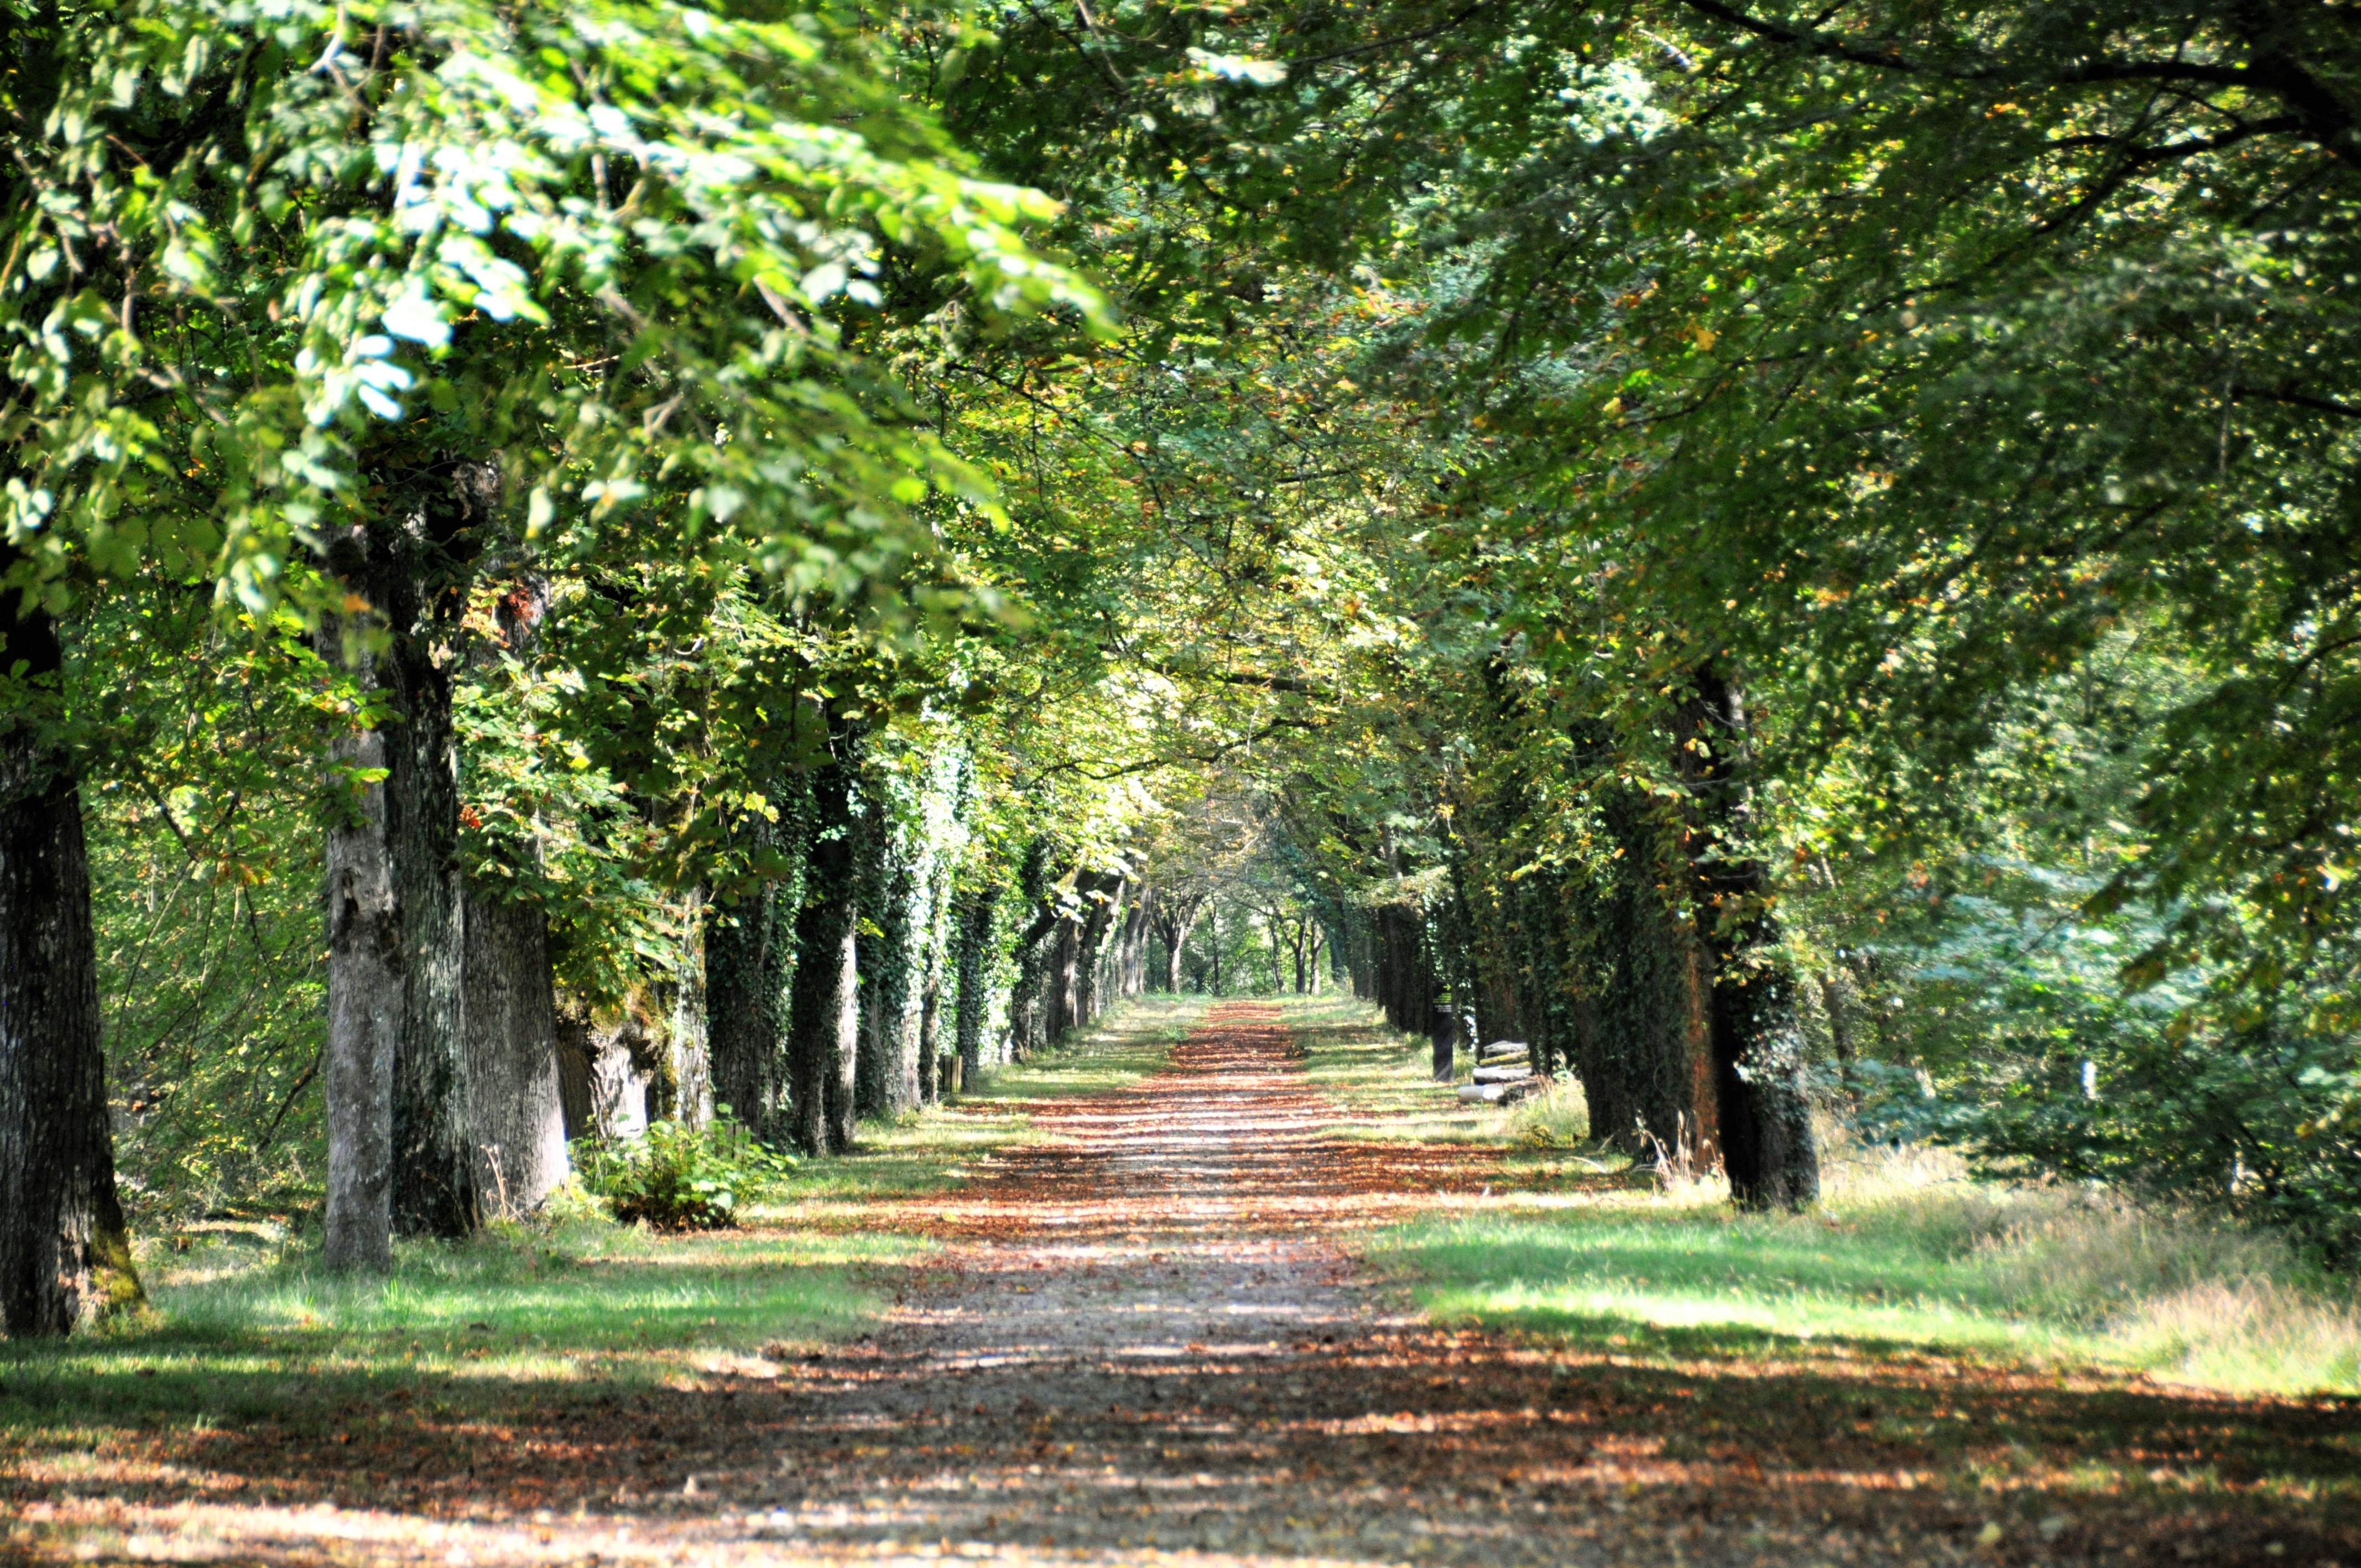
tree, nature, forest, plant, leaf, flower, environment, spring, green, autumn, park, botany, garden, trees, deciduous, plantation, grove, woodland, habitat, woody plant